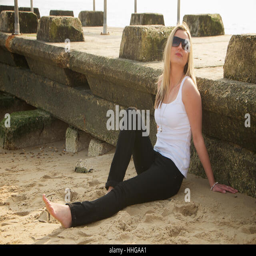
pretty blonde young woman on the beach in black jeans and white top